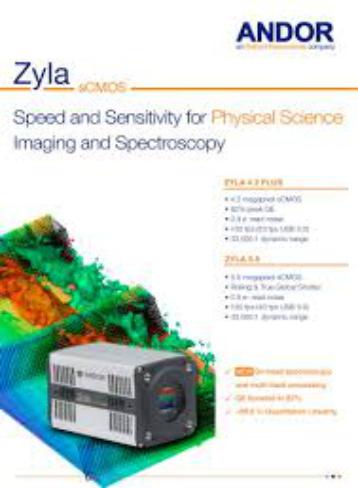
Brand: andor technology
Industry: Electronic